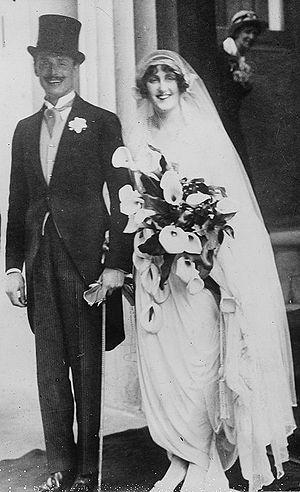
Oswald Mosley, né à Mayfair à Londres le 16 novembre 1896 et mort à Orsay le 3 décembre 1980, 6ᵉ baronnet, est un homme politique britannique, fondateur de la British Union of Fascists en 1932.